Krakauer Brothers

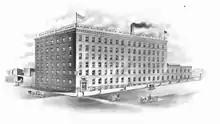
Krakauer Bros. factory in New York

The company's growth led to the opening of a factory on Cypress Avenue and 136th to 137th Street in the Bronx, New York City. Krakauer was a prominent piano company, known for making pianos of high quality and for its influential inventions within the area of piano development in the late 19th and early 20th Centuries.